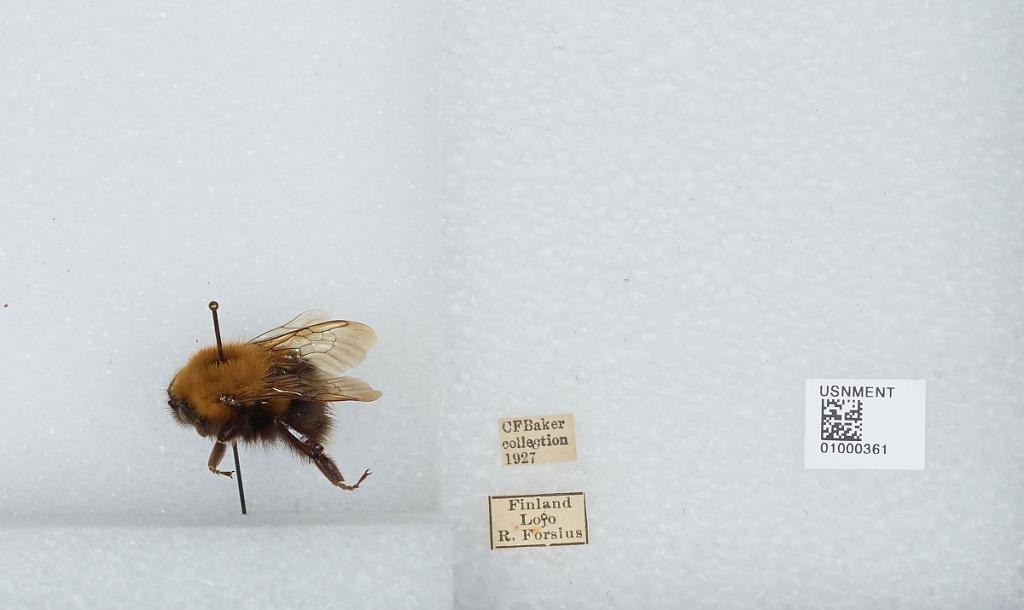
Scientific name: Bombus (Pyrobombus) hypnorum var. frigidus Friese
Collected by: R. Forsius
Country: Finland
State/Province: Uusimaa
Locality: Lohja
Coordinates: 60.25, 24.07